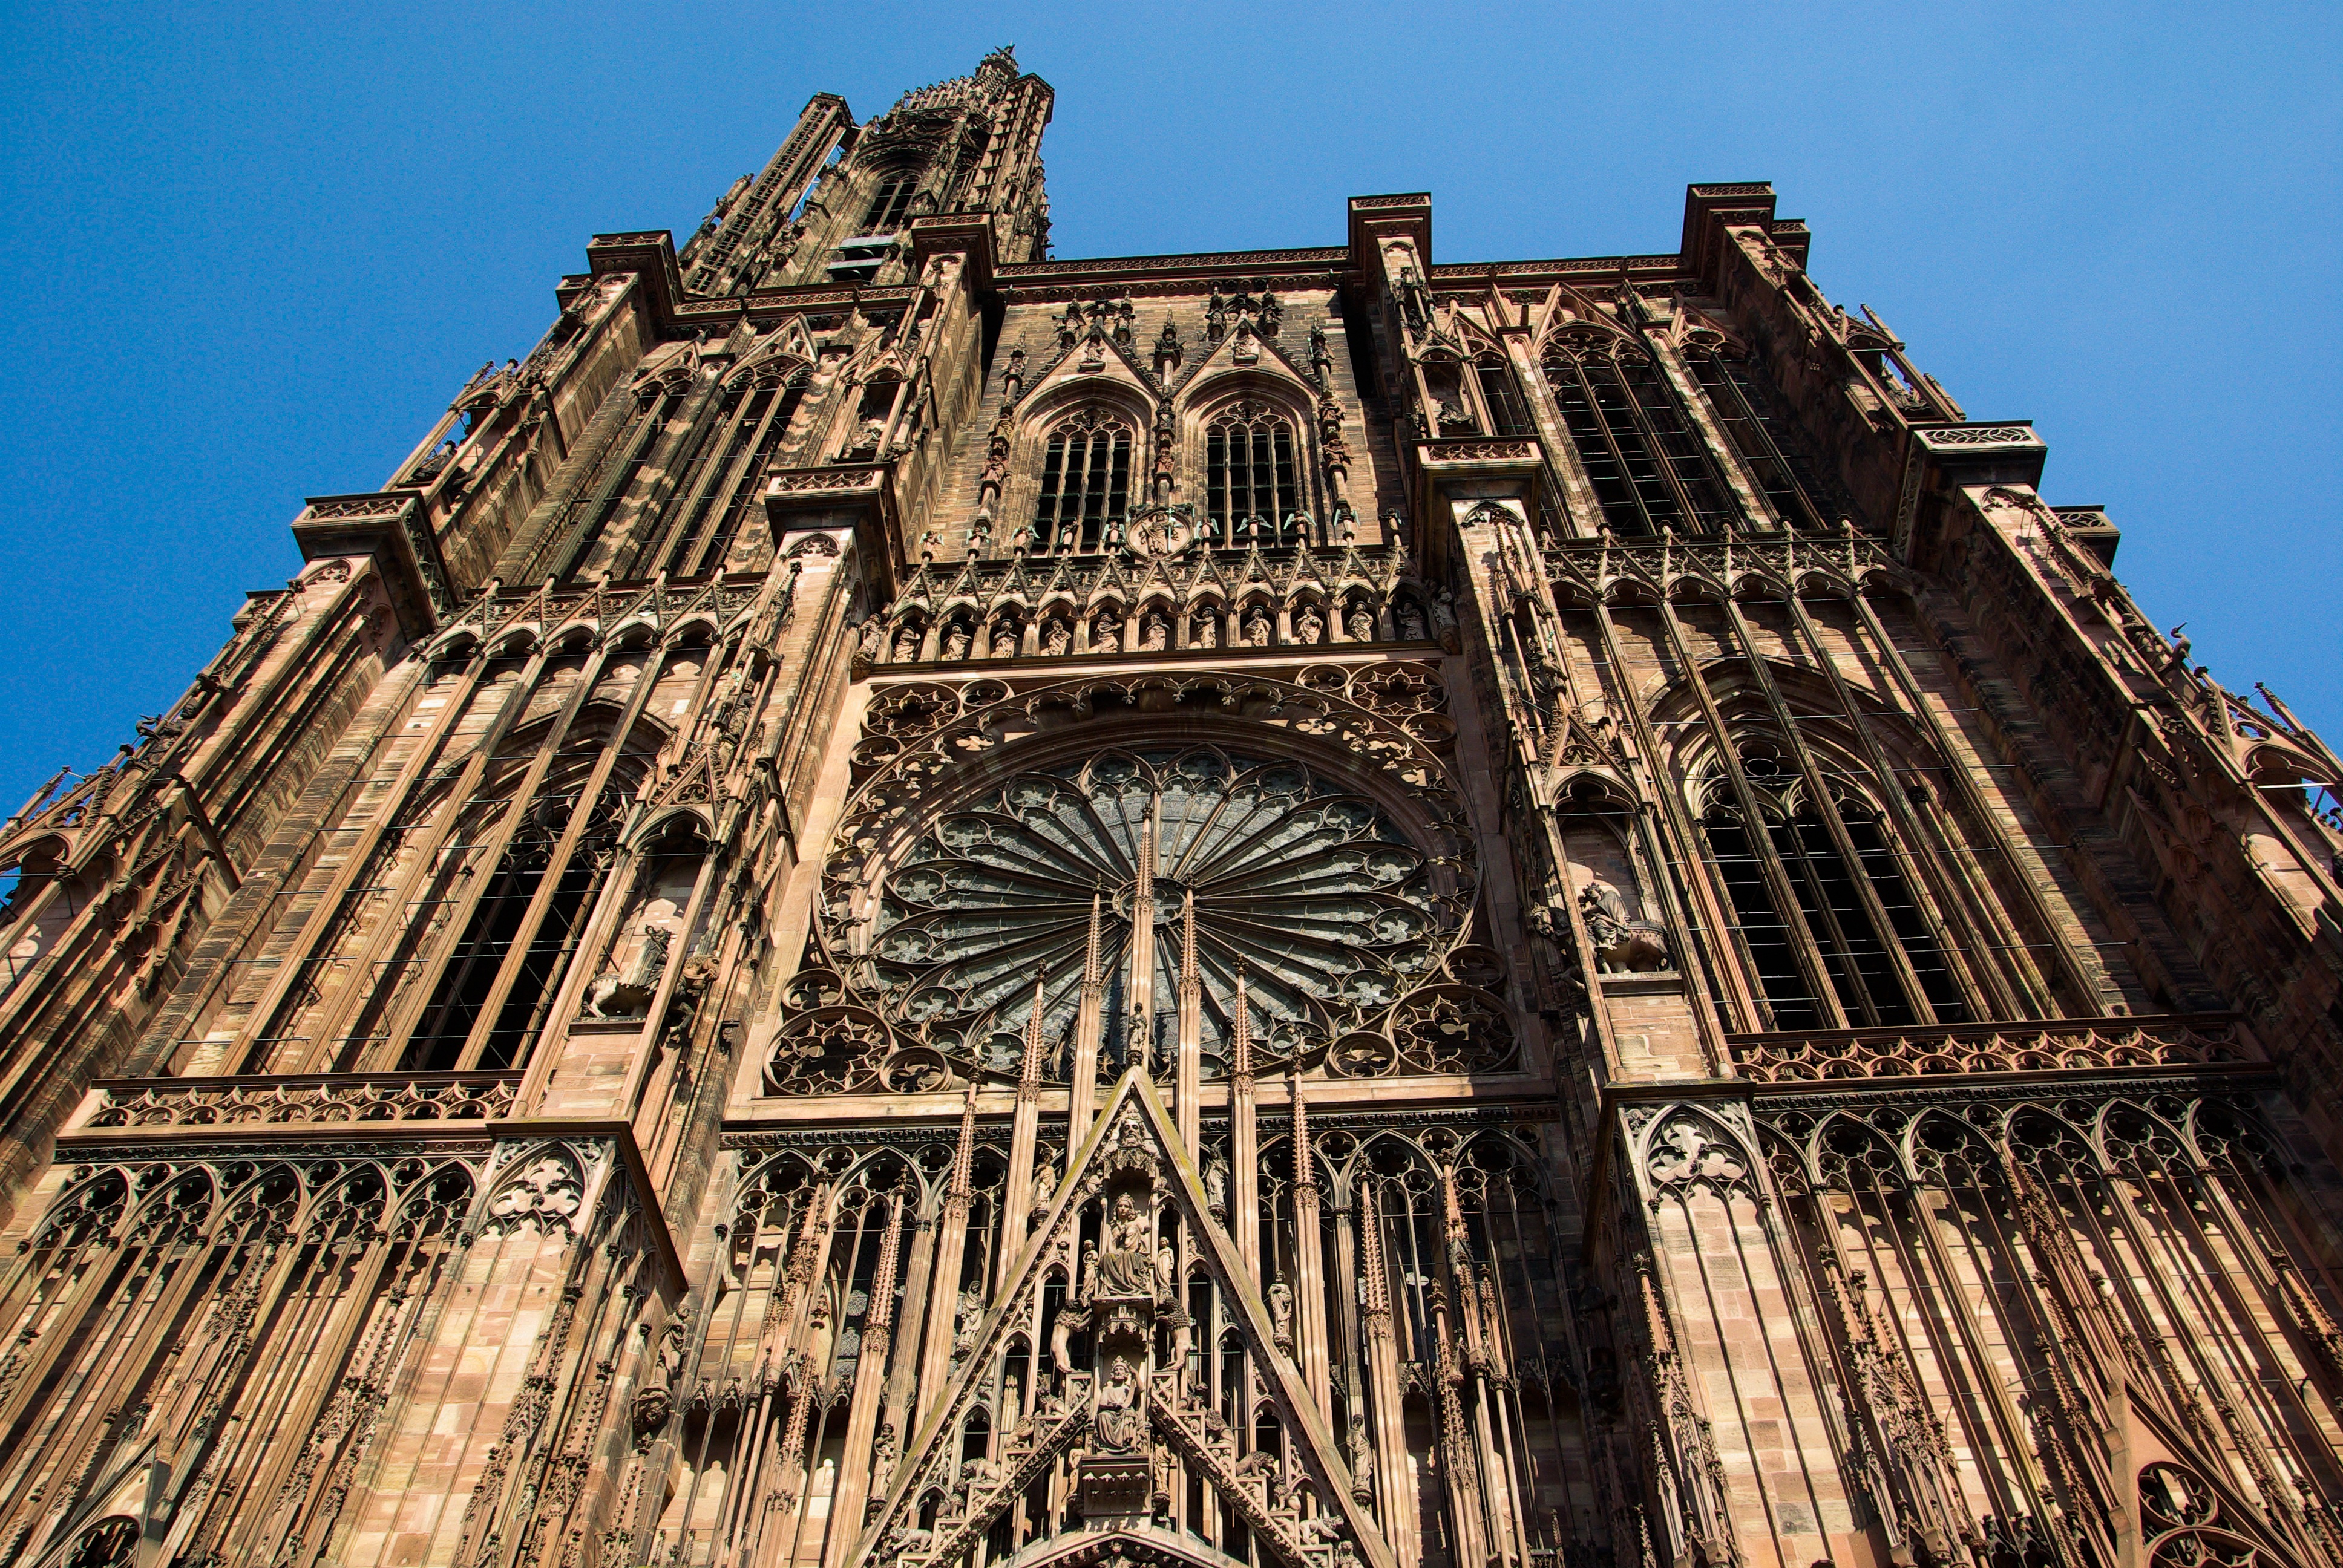
architecture, building, landmark, facade, church, cathedral, gothic, stained glass, place of worship, spire, symmetry, strasbourg, dome, middle ages, gothic architecture, historic site, ancient history